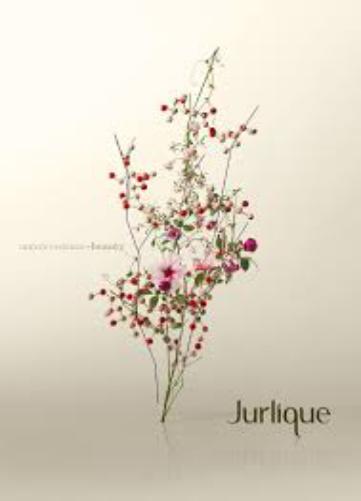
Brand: jurlique
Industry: Necessities